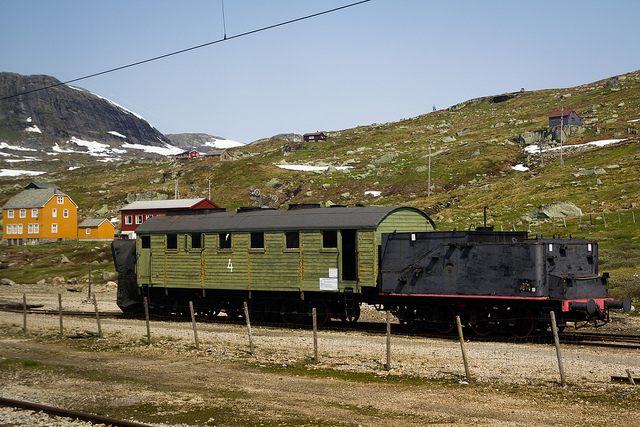
A train is going down the tracks on a mountainside.

A small train is on some tracks near a mountain.

Two old train cars sitting on a track near a mountain.

A train traveling down a track n the middle of a hilly field.

A large long train on a steel track.